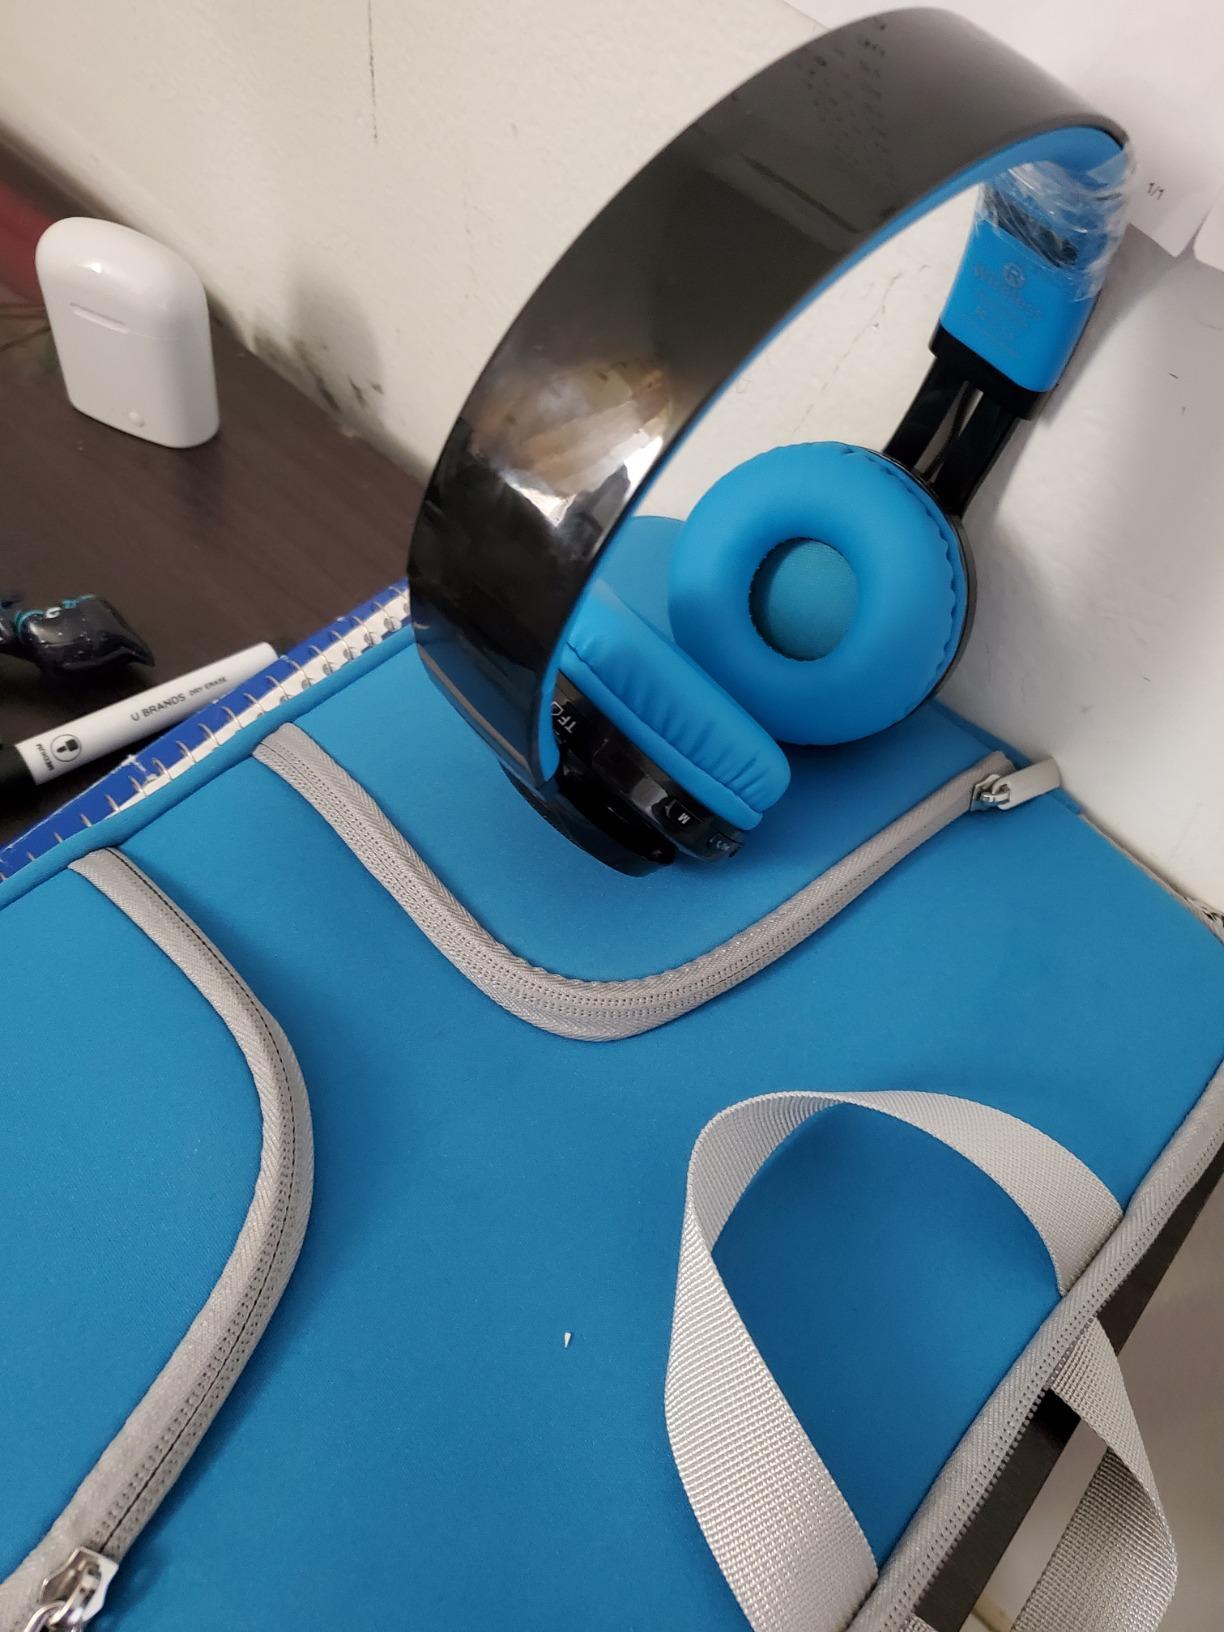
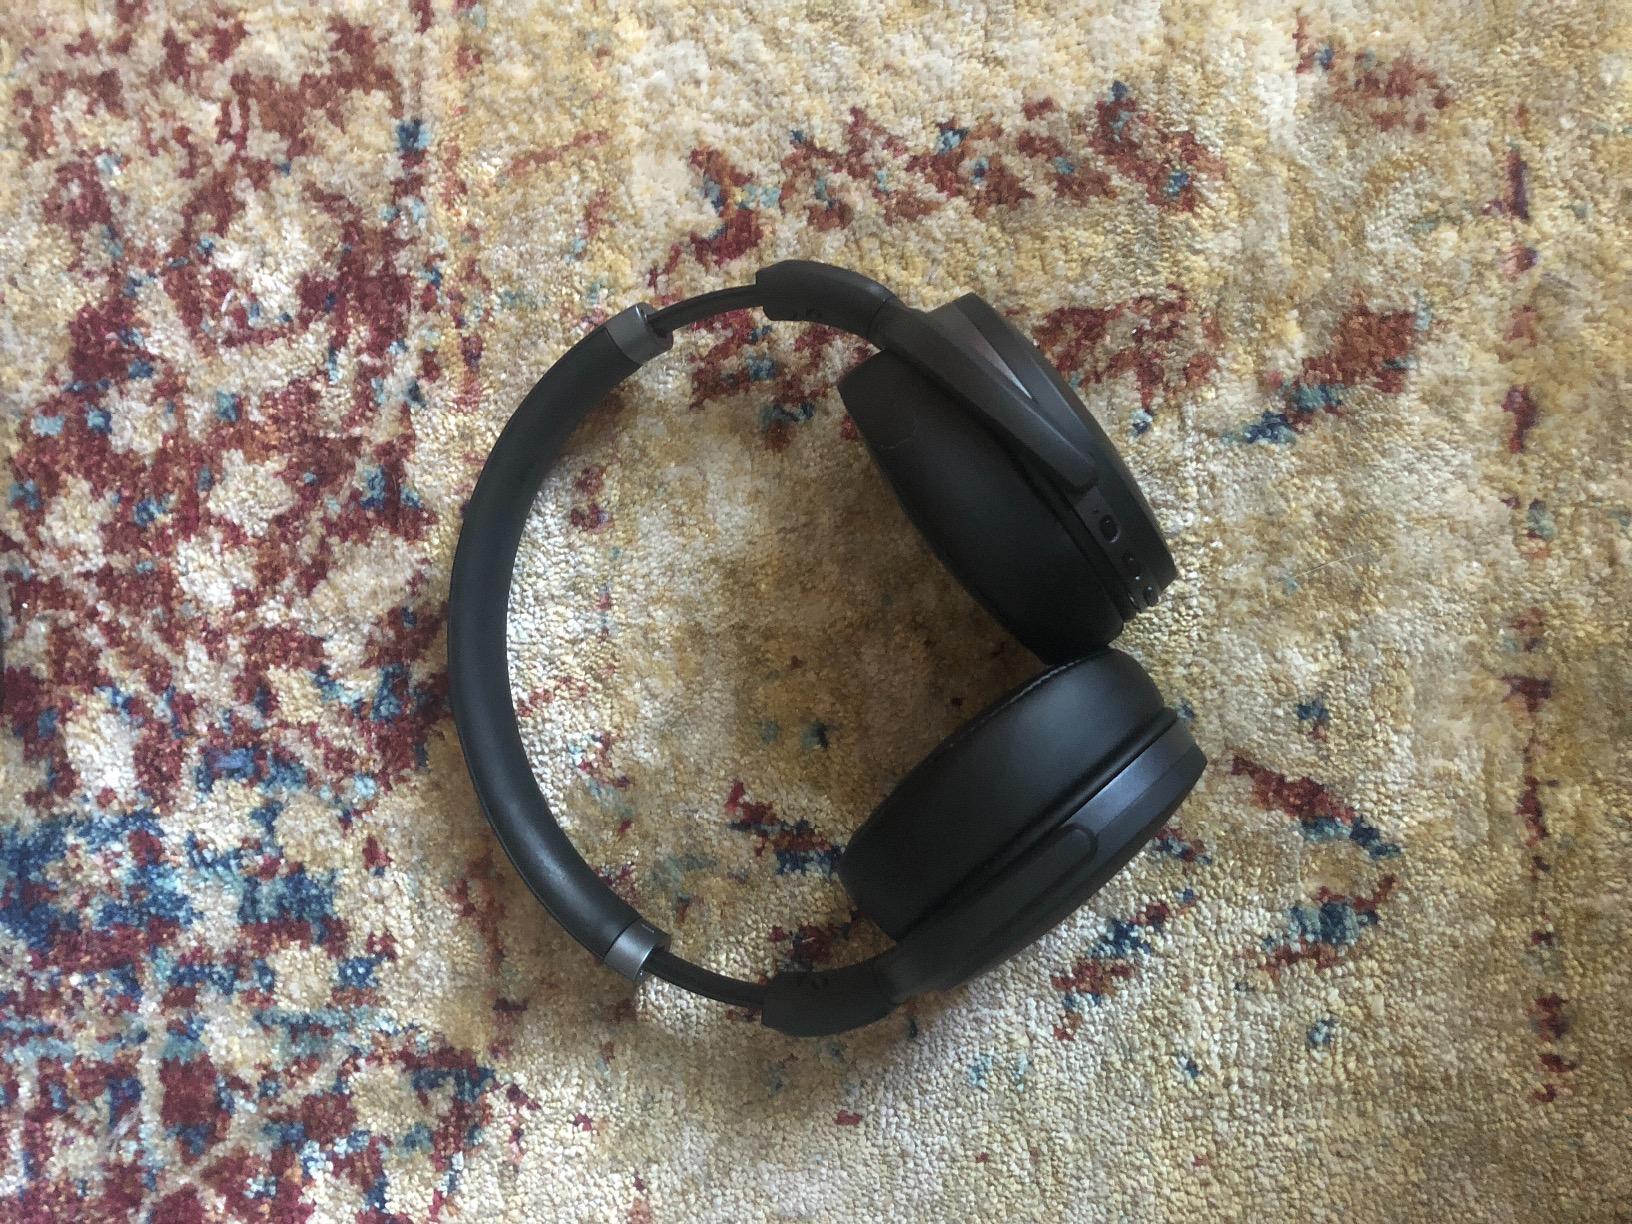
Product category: headphones
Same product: no